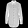
Label: Shirt